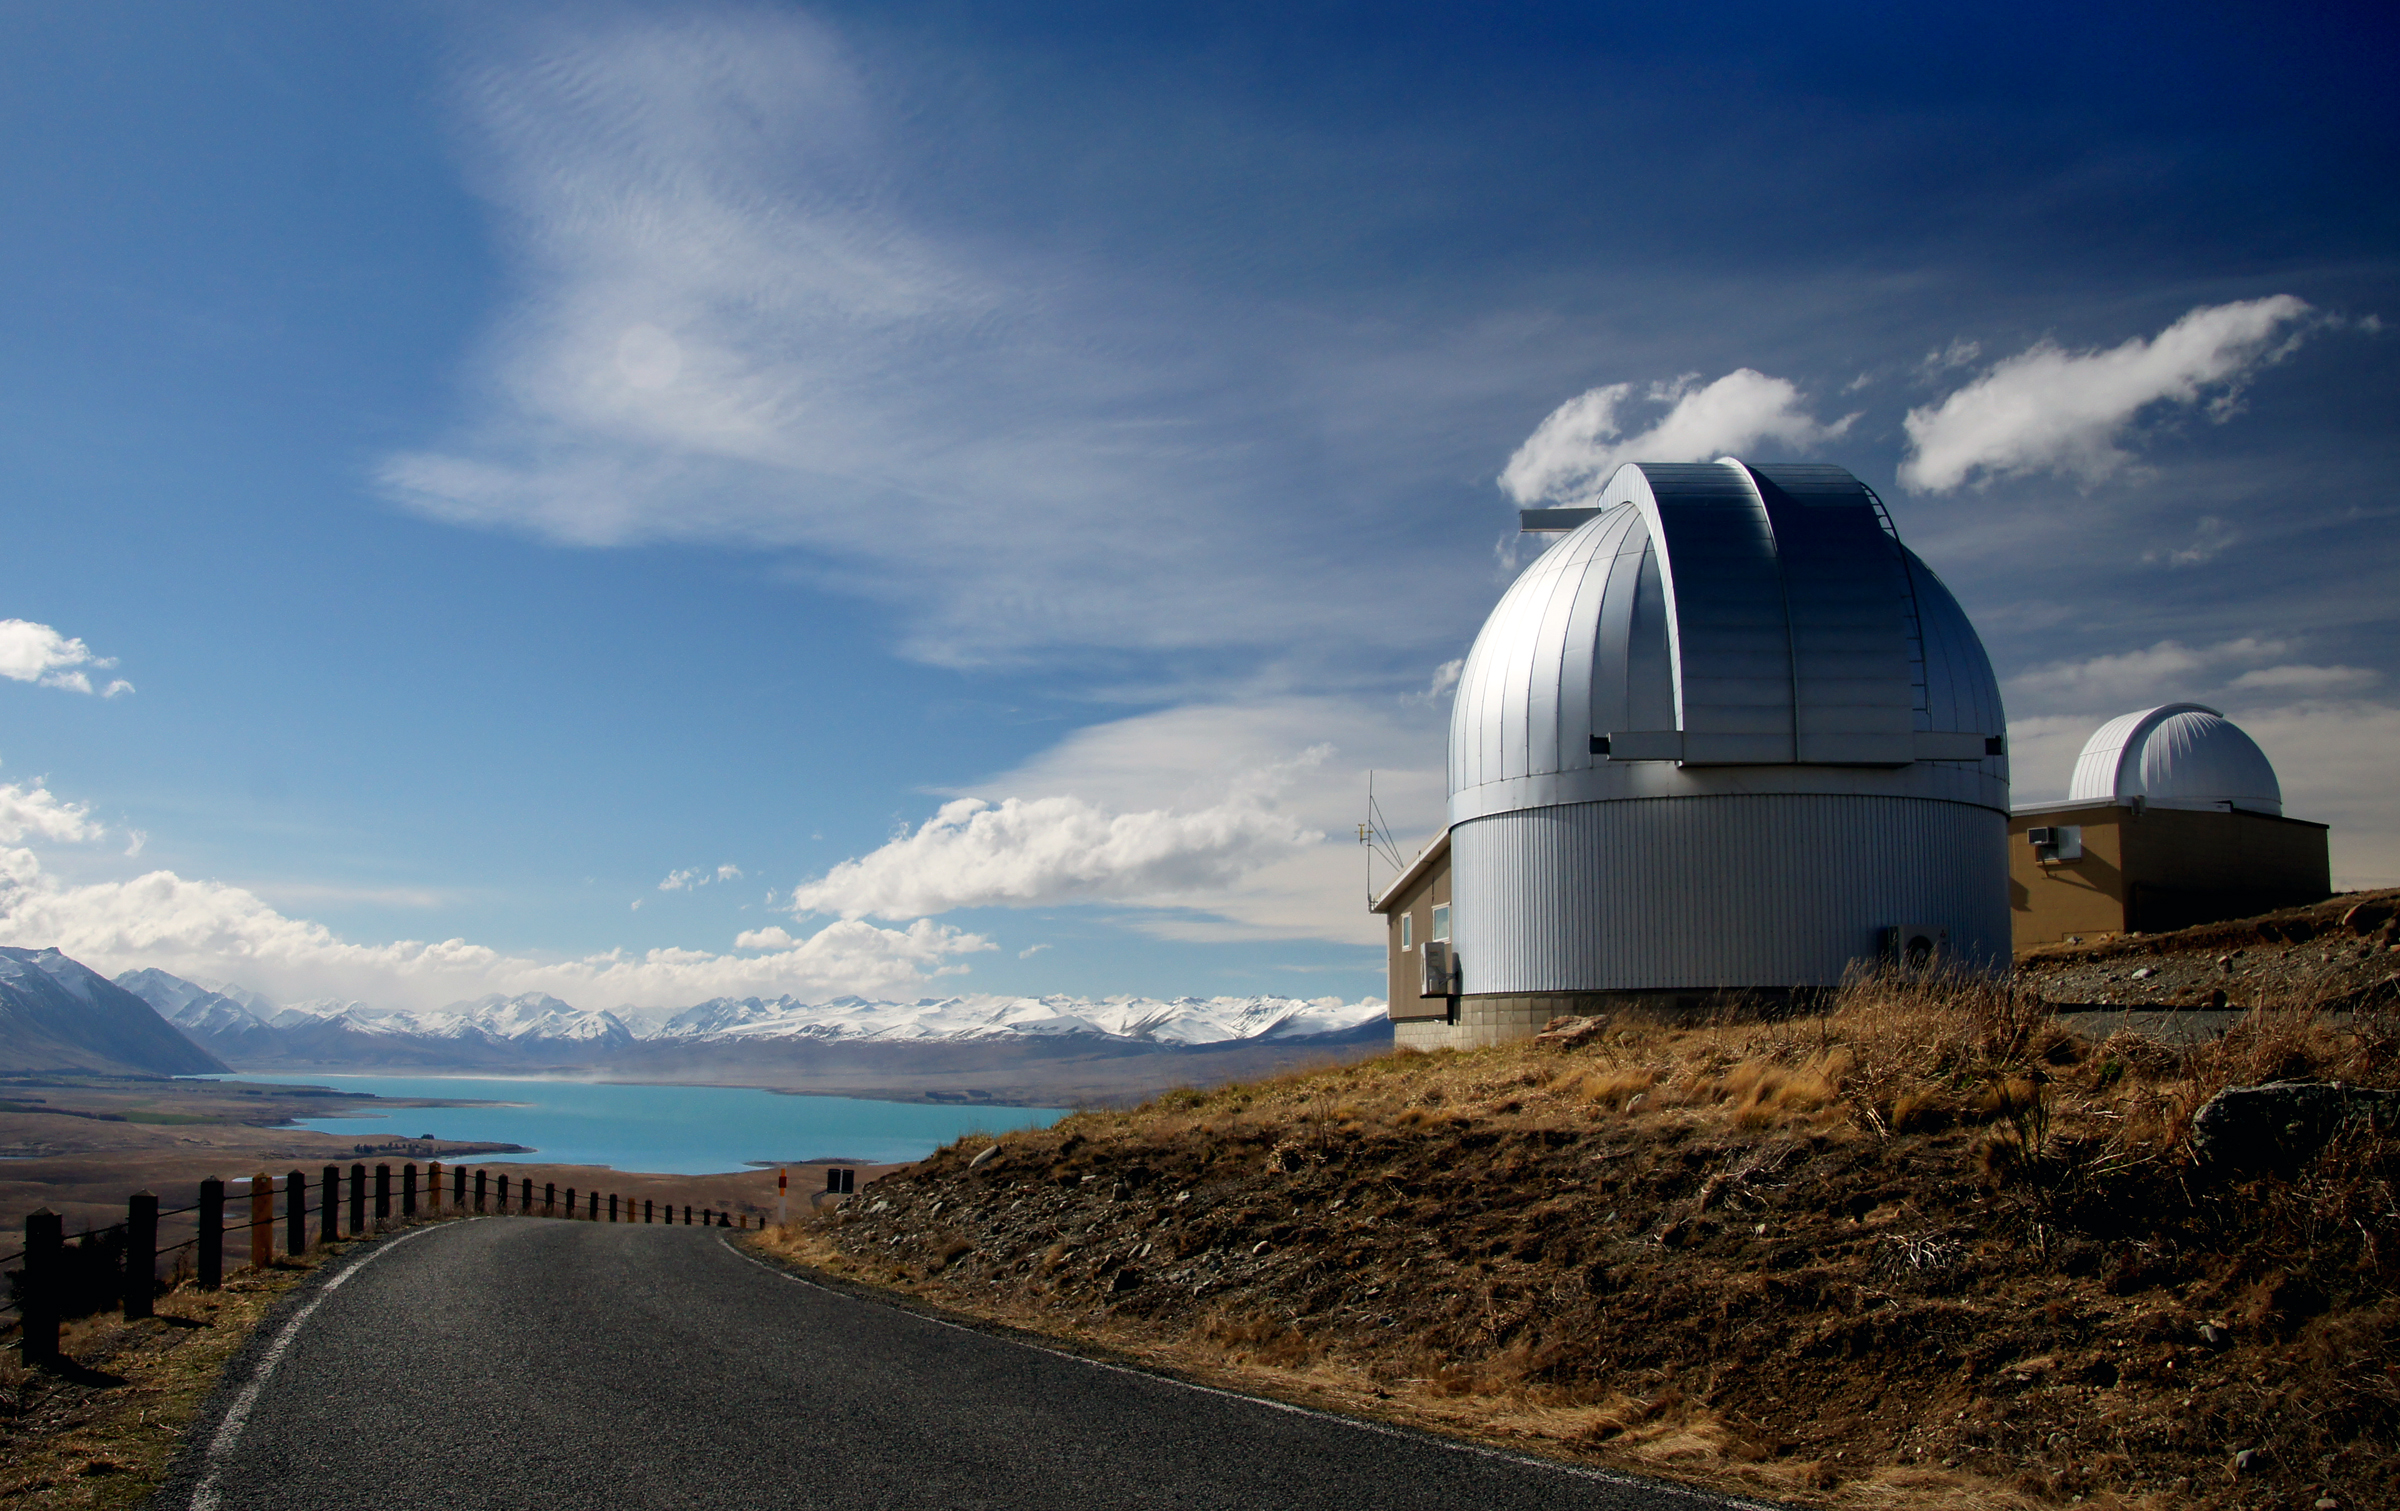
sea, coast, mountain, cloud, sky, wind, tower, observatory, universe, day, pwpartlycloudy, laketekapo, sonydslra580, starwatching, mtjohnobservatory, blurwater, rural area